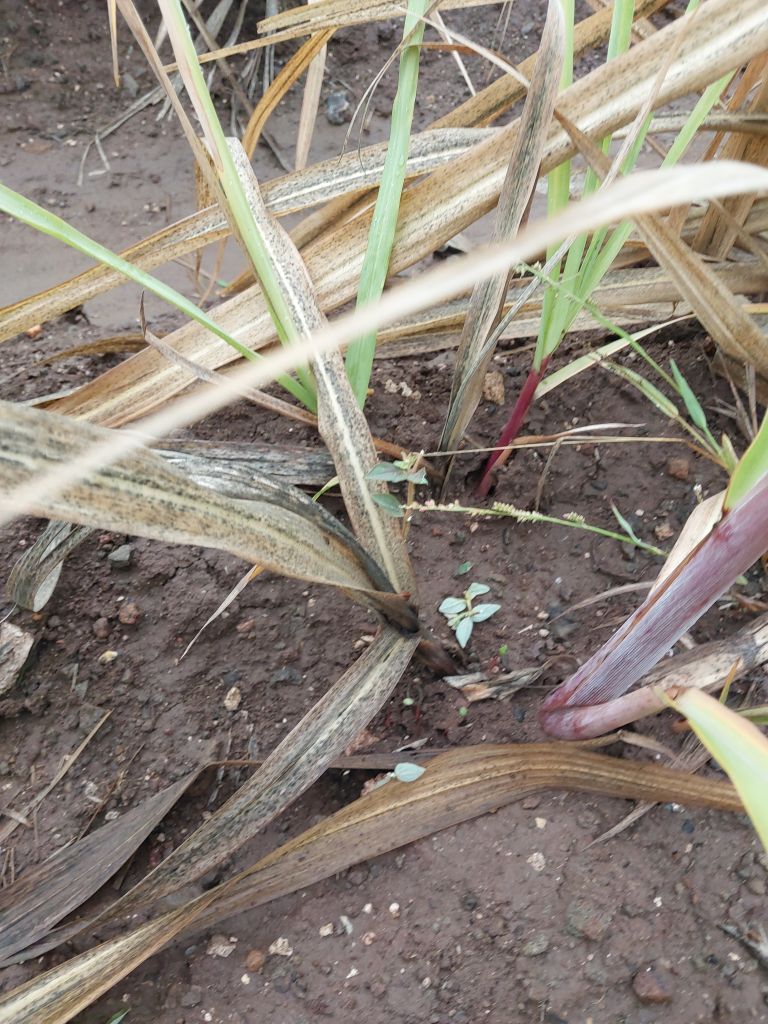
Label: Sett Rot